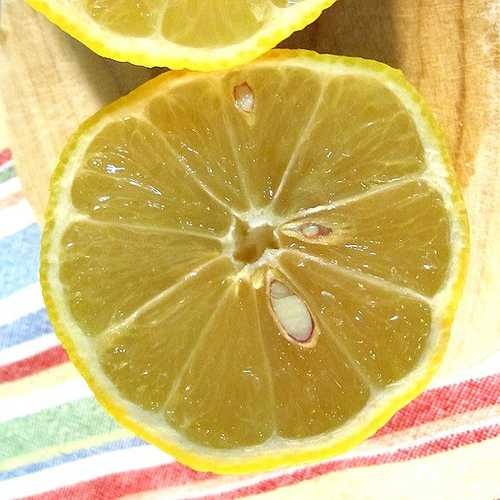
Label: Lemon